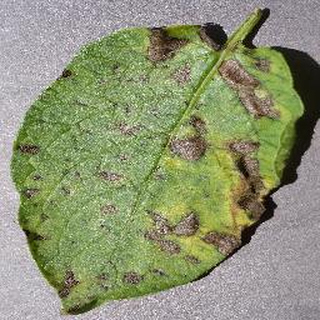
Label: potato_early_blight